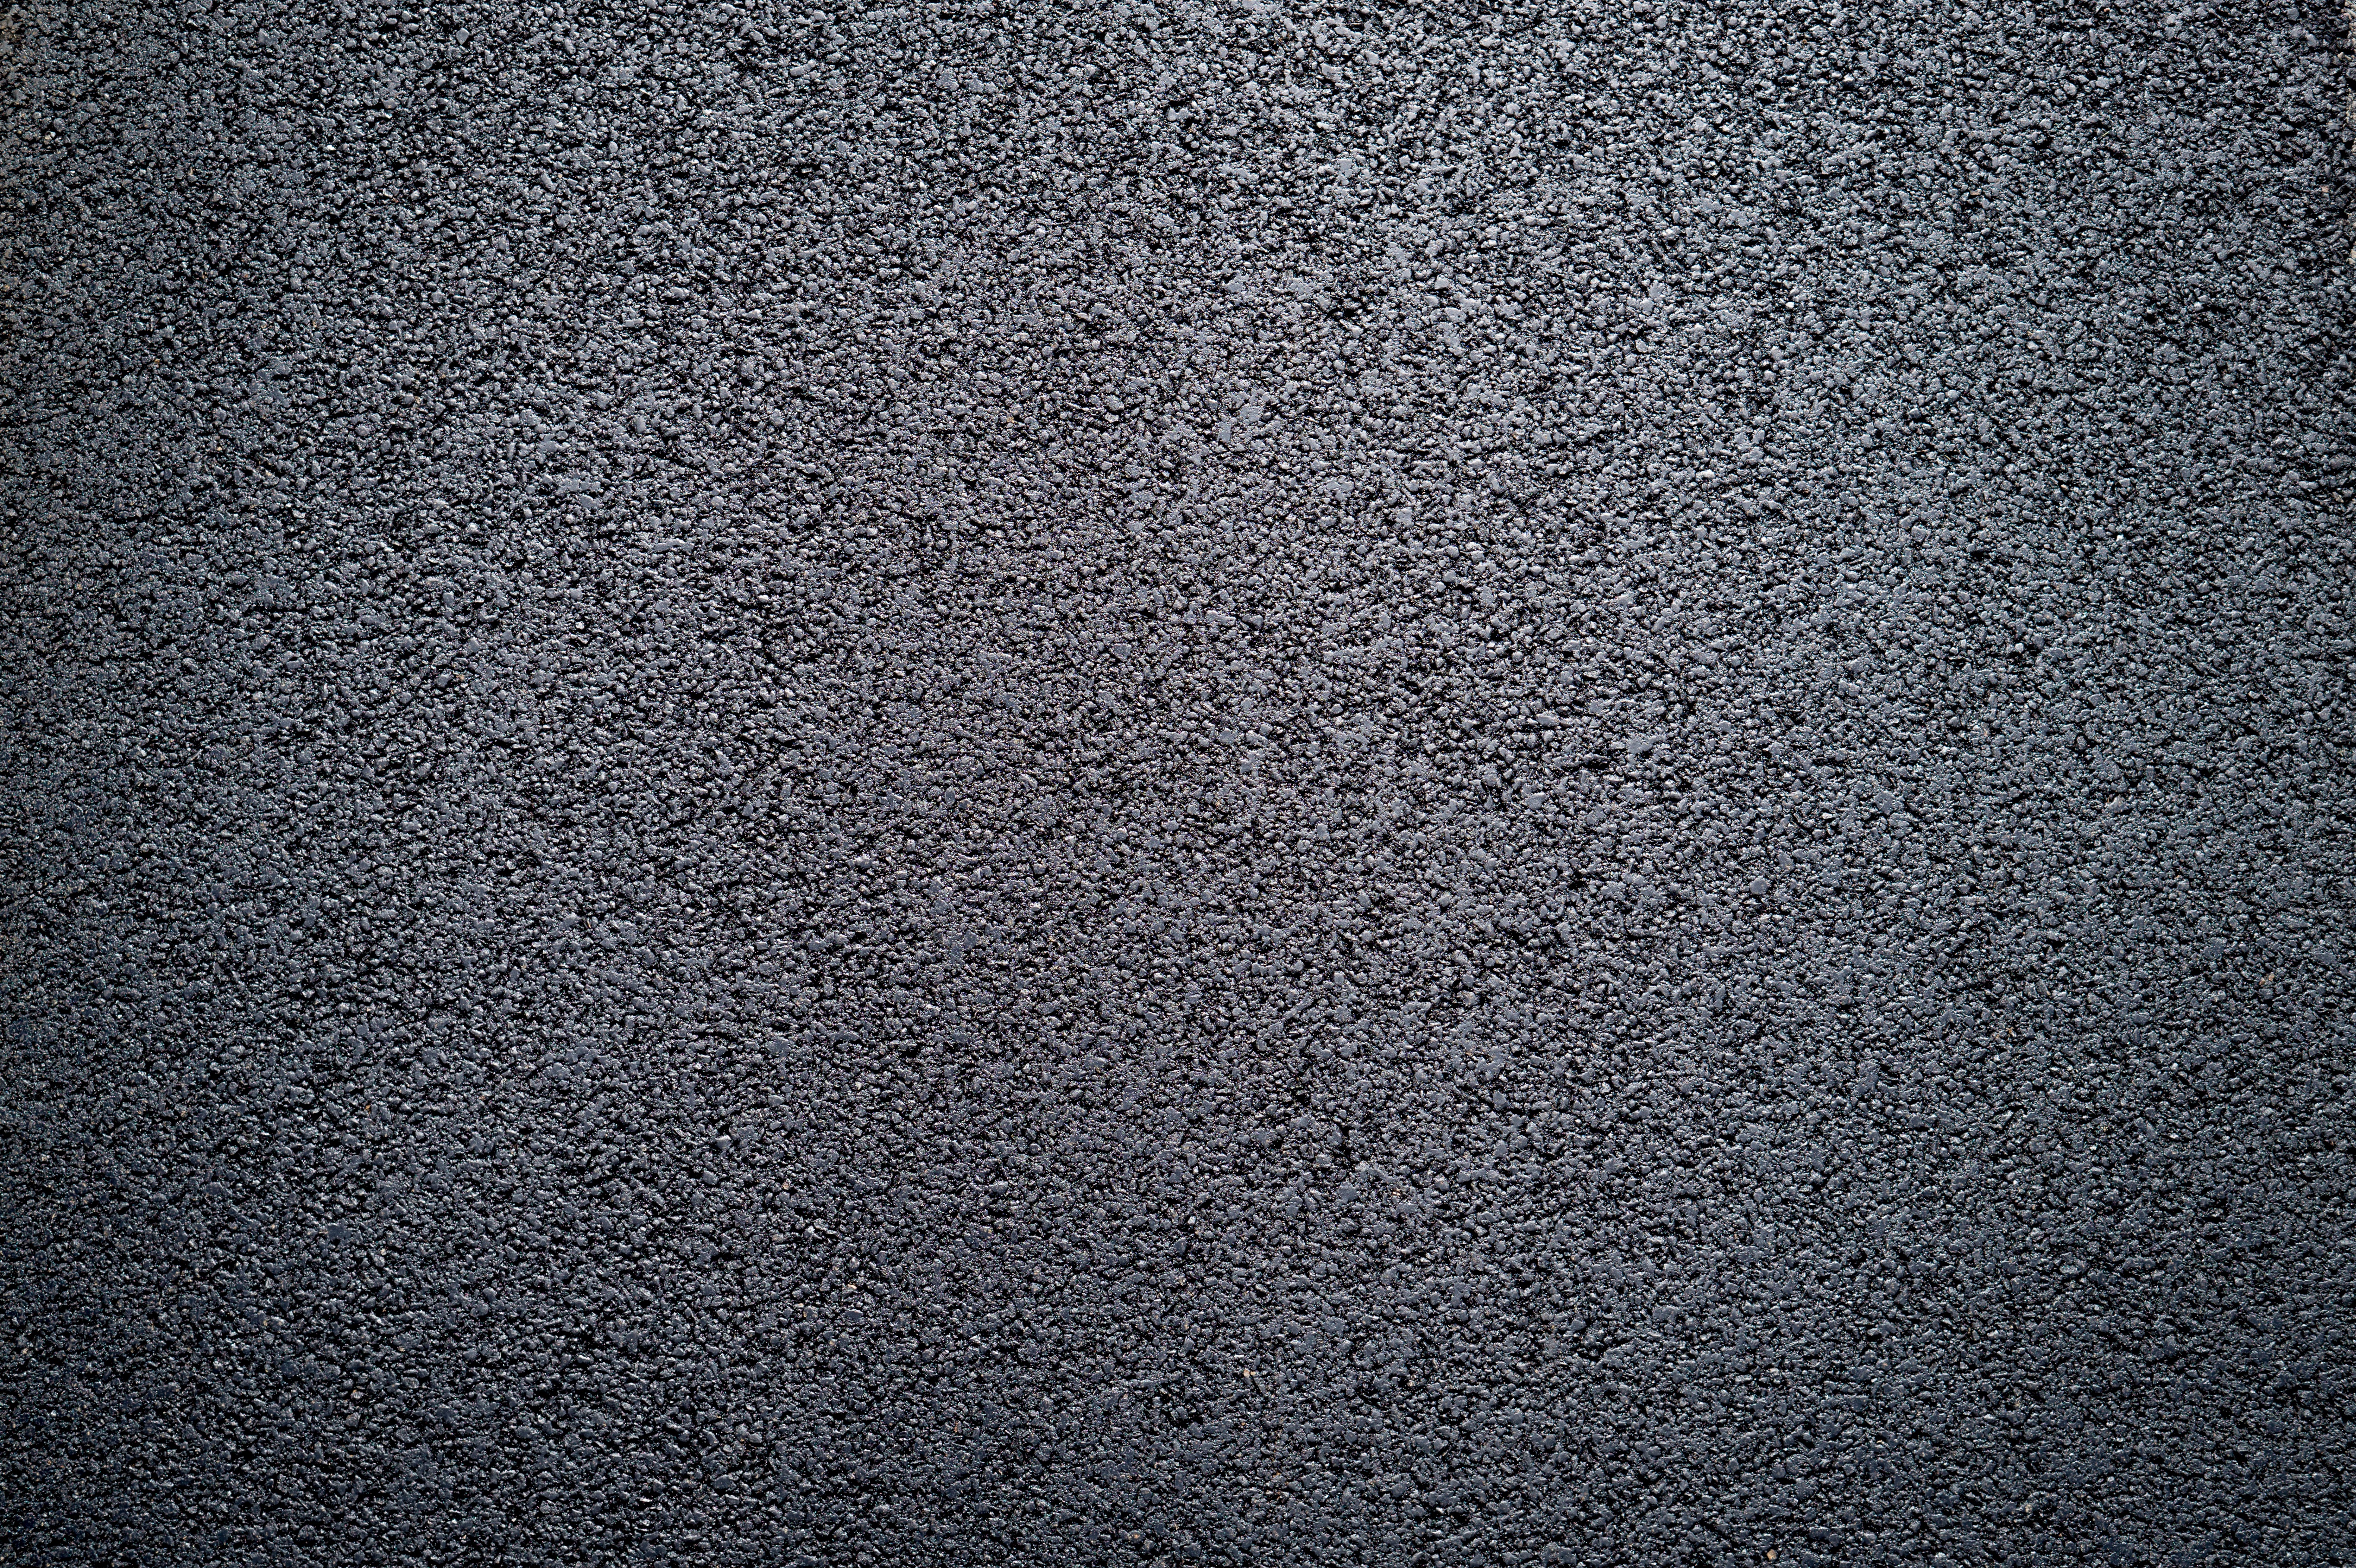
track, road, texture, floor, wall, asphalt, dark, tarmac, pattern, line, soil, rough, blue, black, monochrome, route, material, circle, surface, background, wallpaper, way, flooring, road surface